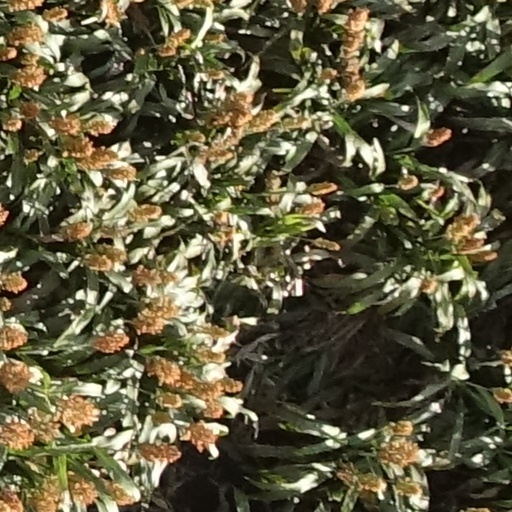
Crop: sorghum